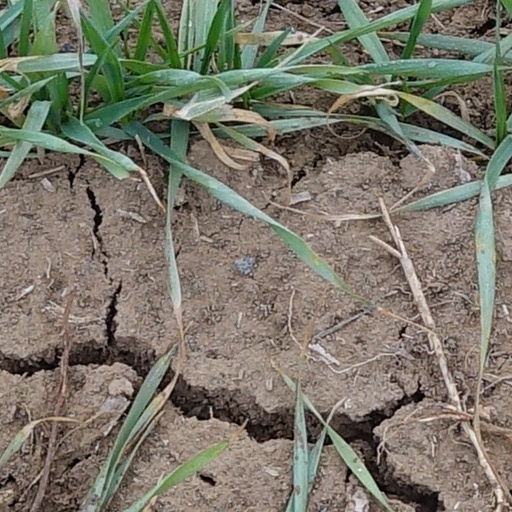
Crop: wheat